Acer rubrum

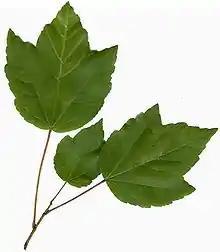
Leaves on a branchlet from a specimen in northern Florida

The leaves of the red maple offer the easiest way to distinguish it from its relatives. As with all North American maple trees, they are deciduous and arranged oppositely on the twig. They are typically long and wide with three to five palmate lobes with a serrated margin. The sinuses are typically narrow, but the leaves can exhibit considerable variation. When five lobes are present, the three at the terminal end are larger than the other two near the base. In contrast, the leaves of the related silver maple, "A. saccharinum", are much more deeply lobed, more sharply toothed, and characteristically have five lobes. The upper side of "A. rubrum"s leaf is light green and the underside is whitish and can be either glaucous or hairy. The leaf stalks are usually red and are up to long. The leaves can turn a characteristic brilliant red in autumn, but can also become yellow or orange on some individuals. Soil acidity can influence the color of the foliage and trees with female flowers are more likely to produce orange coloration while male trees produce red. The fall colors of red maple are most spectacular in the northern part of its range where climates are cooler.